Dick Olum

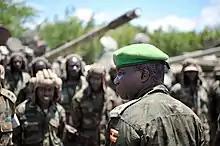
Olum addresses UPDF soldiers during Operation Indian Ocean (2014).

In 2006, when the Uganda Junior Staff College, based in Jinja, was founded, Lieutenant Colonel Olum was selected to be its commandant. In 2010, at the rank of colonel, he was transferred to the Uganda Military Academy in Kabamba as chief instructor. In 2012, the African Union (AU) established a 5,000-strong military force, based in Nzara, South Sudan, with the objective of hunting down fugitive warlord Joseph Kony. The force was composed of troops from the African countries affected by the Lord's Resistance Army insurgency, namely Uganda, South Sudan, the Democratic Republic of the Congo, and the Central African Republic. Colonel Olum was selected as the first commander of the AU force against Kony. In June 2013, he was assigned to lead the UPDF contingent to AMISOM and was appointed acting brigadier. He assumed his post in Somalia in September 2013. In November 2013, Olum was promoted to full brigadier in the UPDF. In April 2015, he was appointed commanding officer of the UPDF third division, based in Moroto.